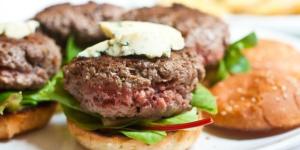
pintxo de hamburguesitas